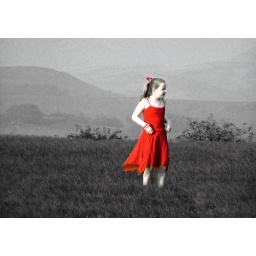
girl in field bw